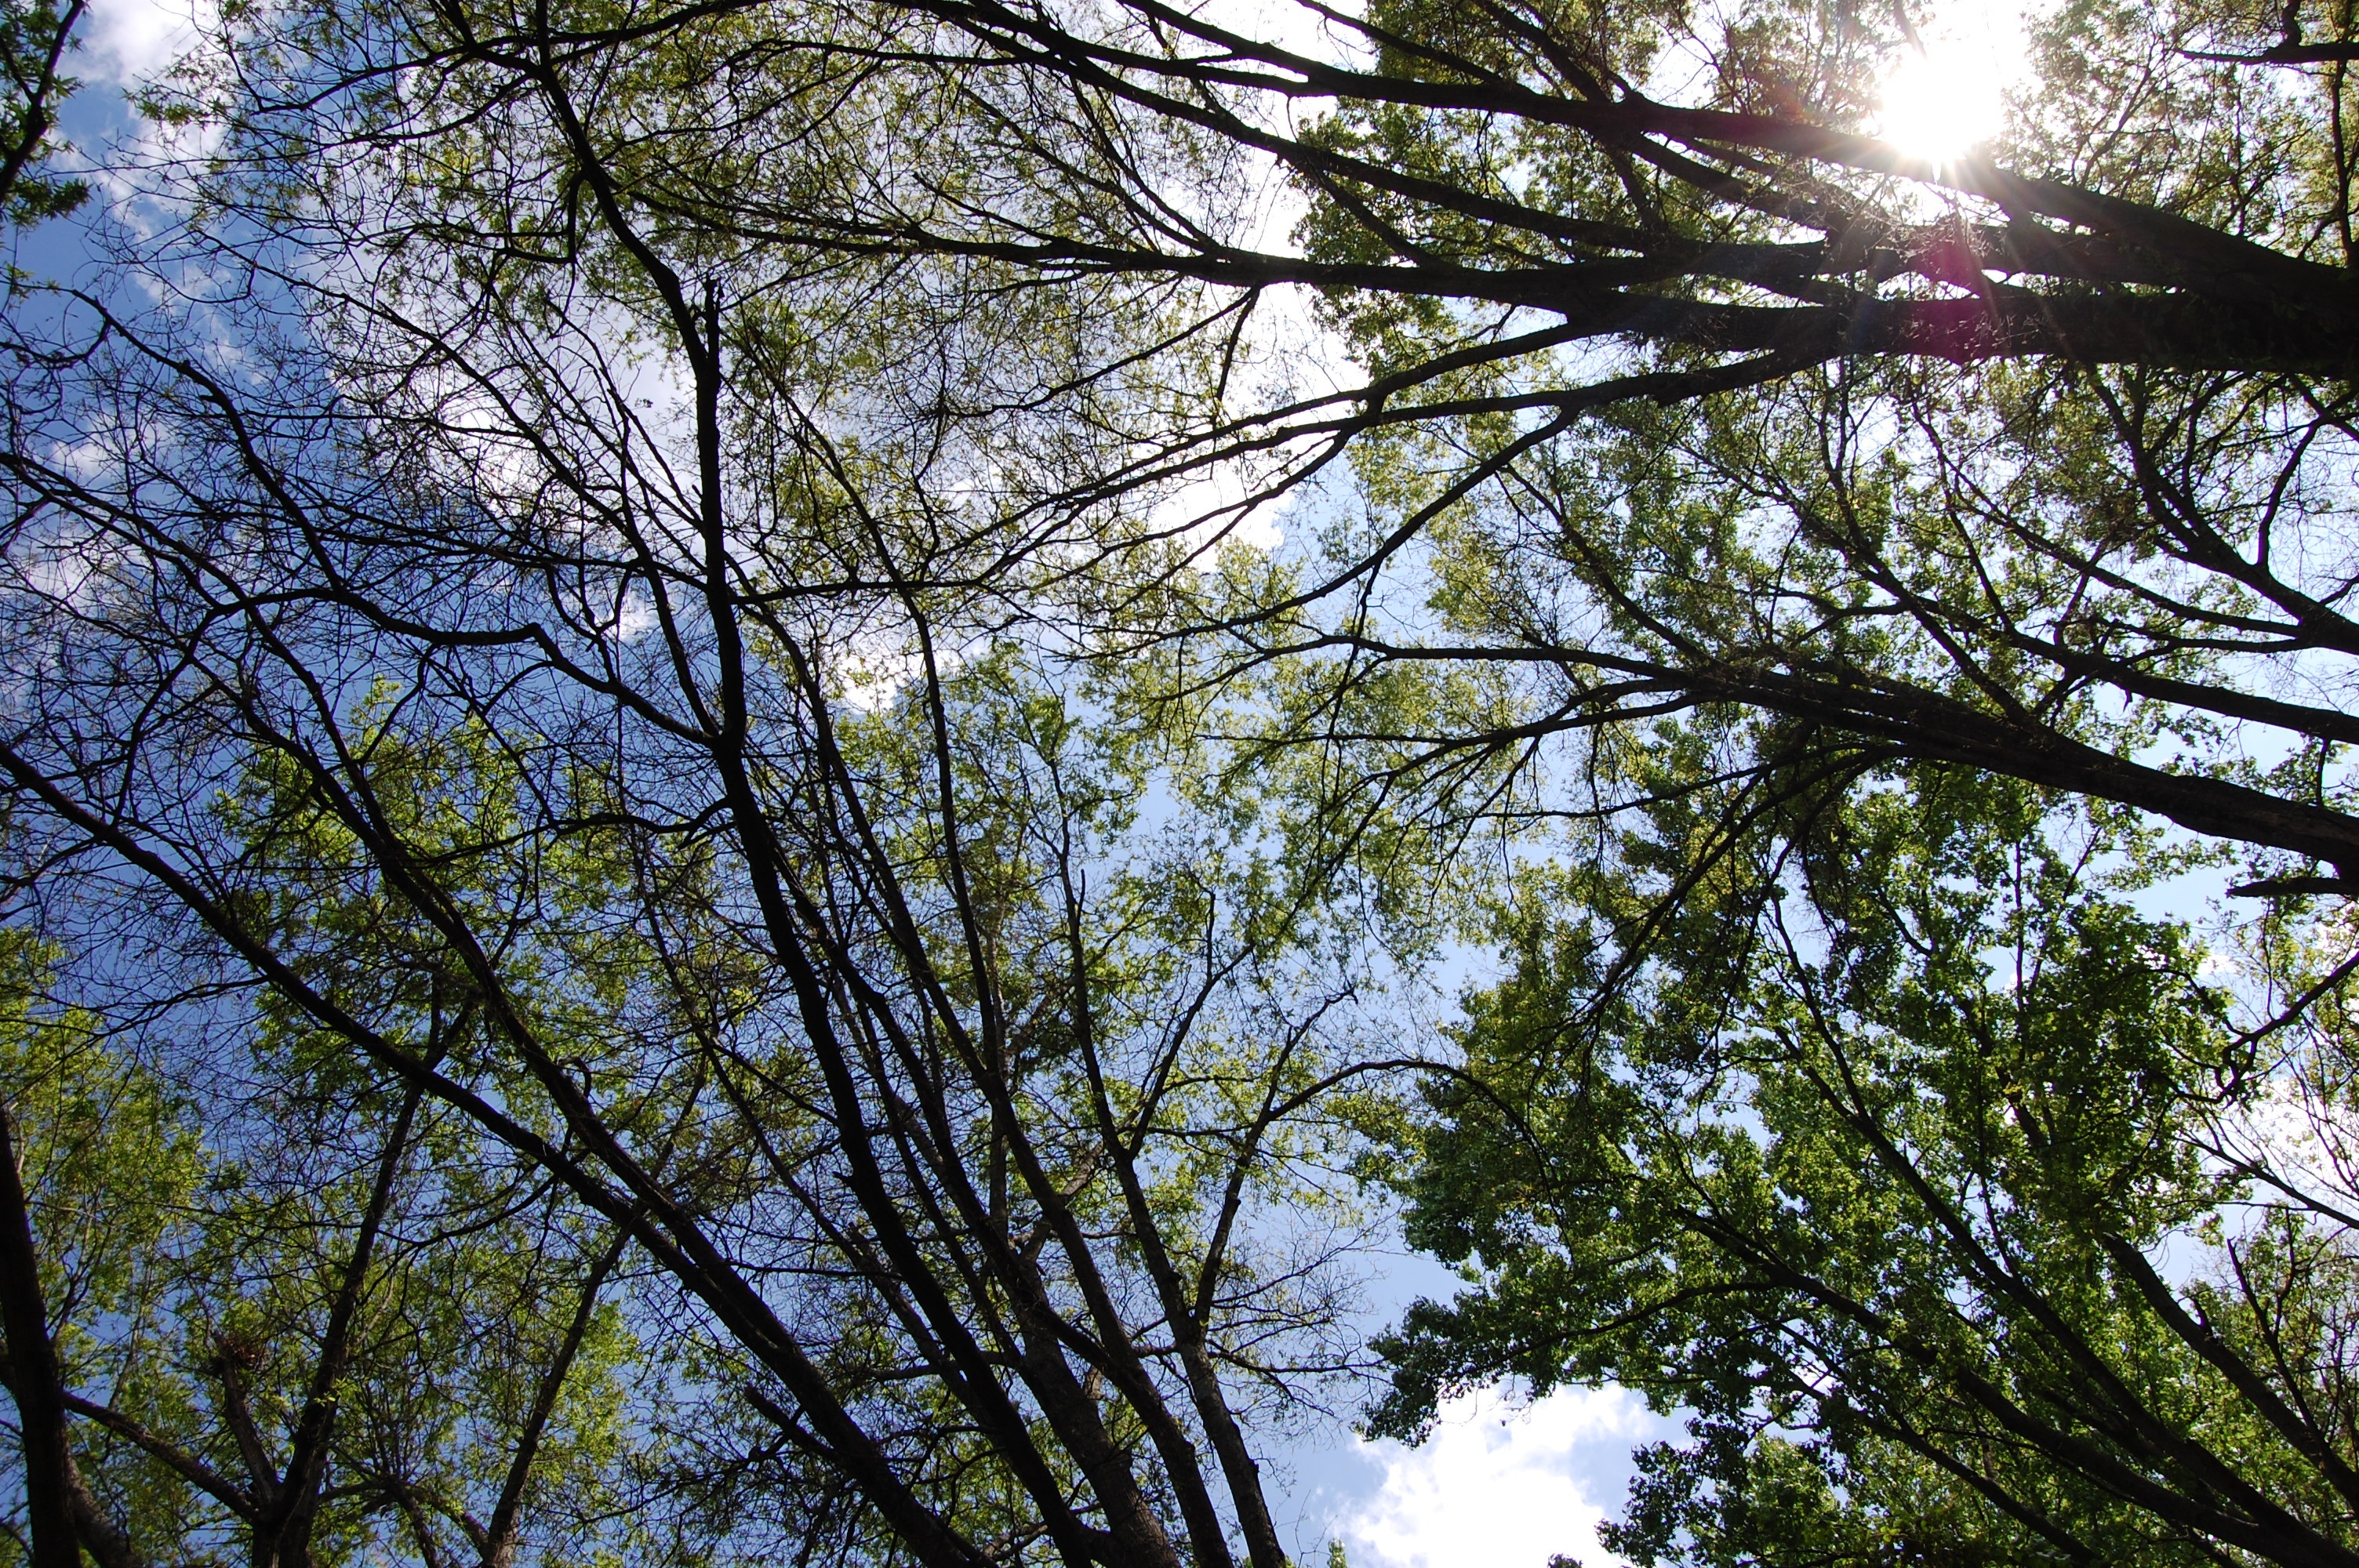
landscape, tree, nature, forest, branch, blossom, plant, sky, sun, sunlight, leaf, flower, spring, autumn, park, botany, flora, trees, sunny, day, woodland, woody plant, tree blanket